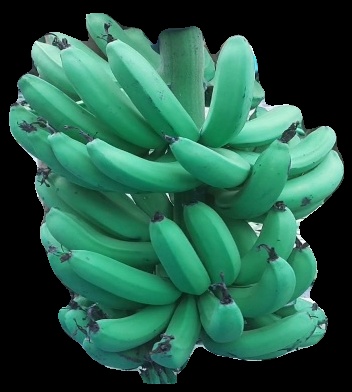
Variety: pachbale
Grade: grade3